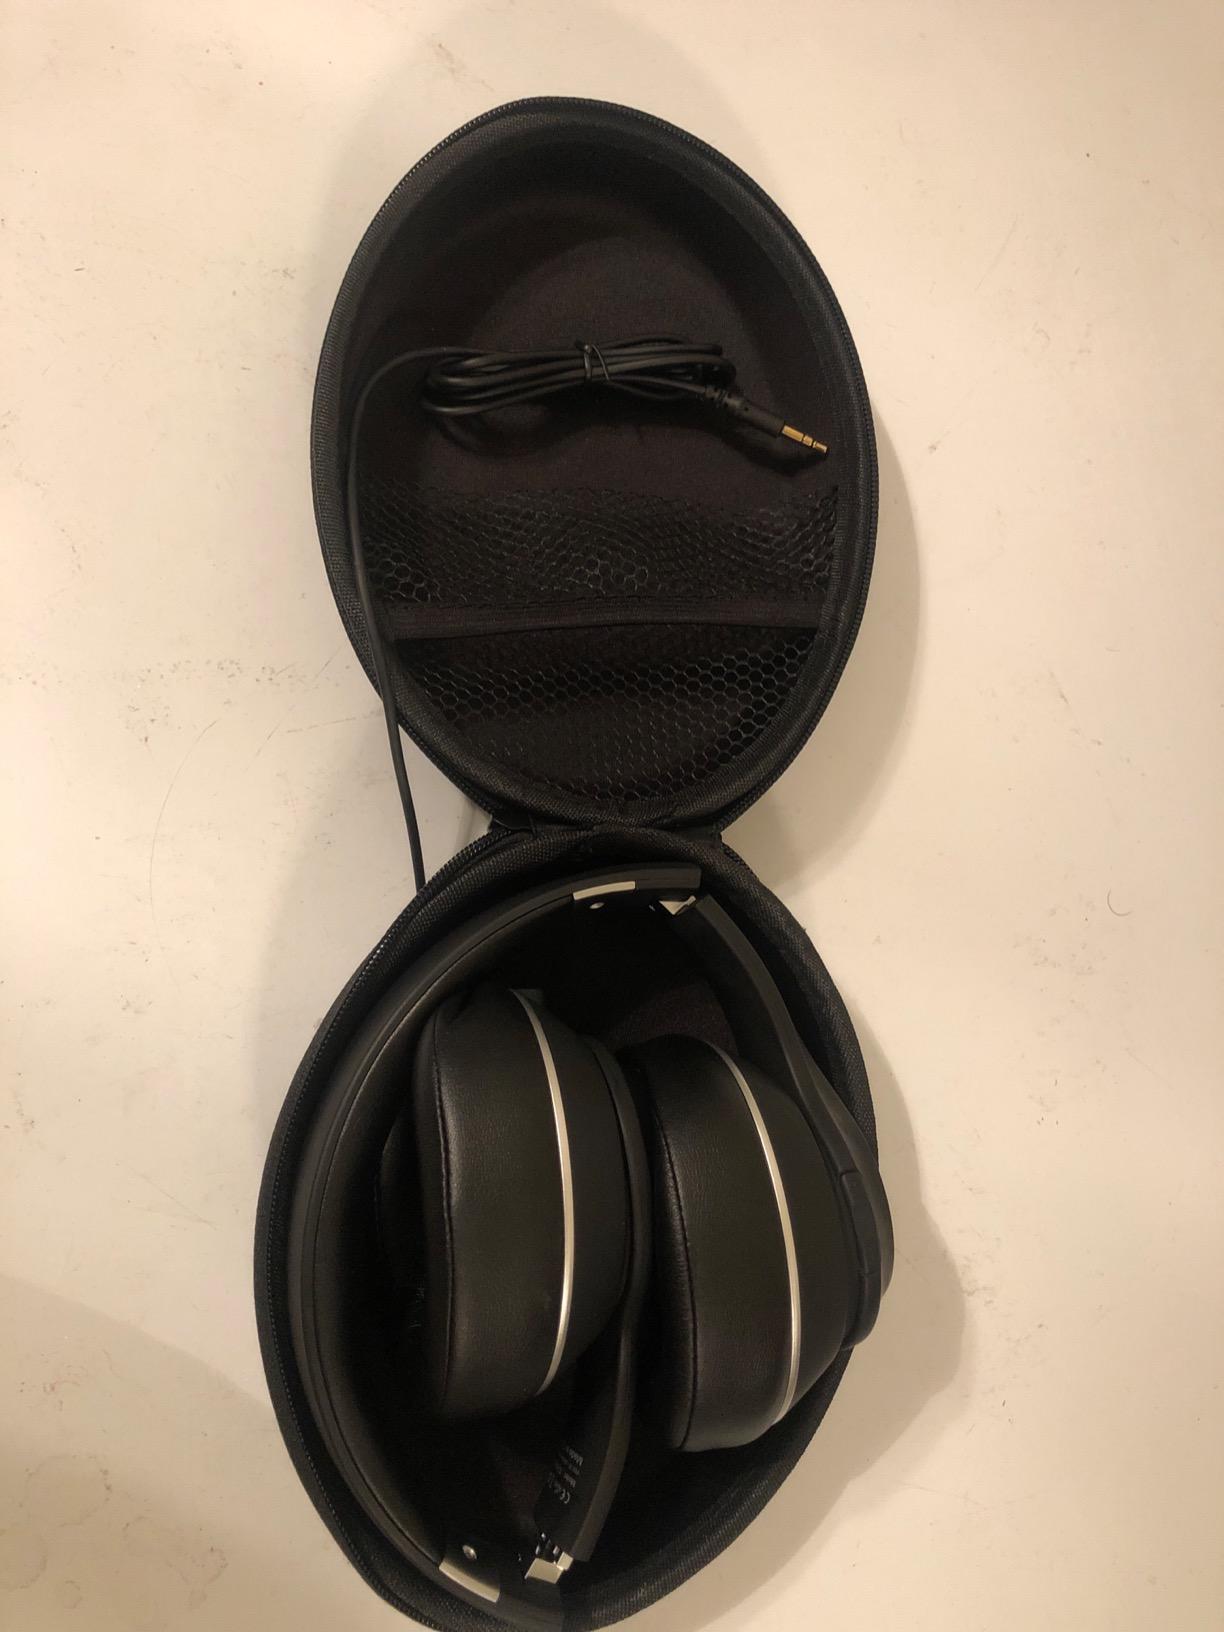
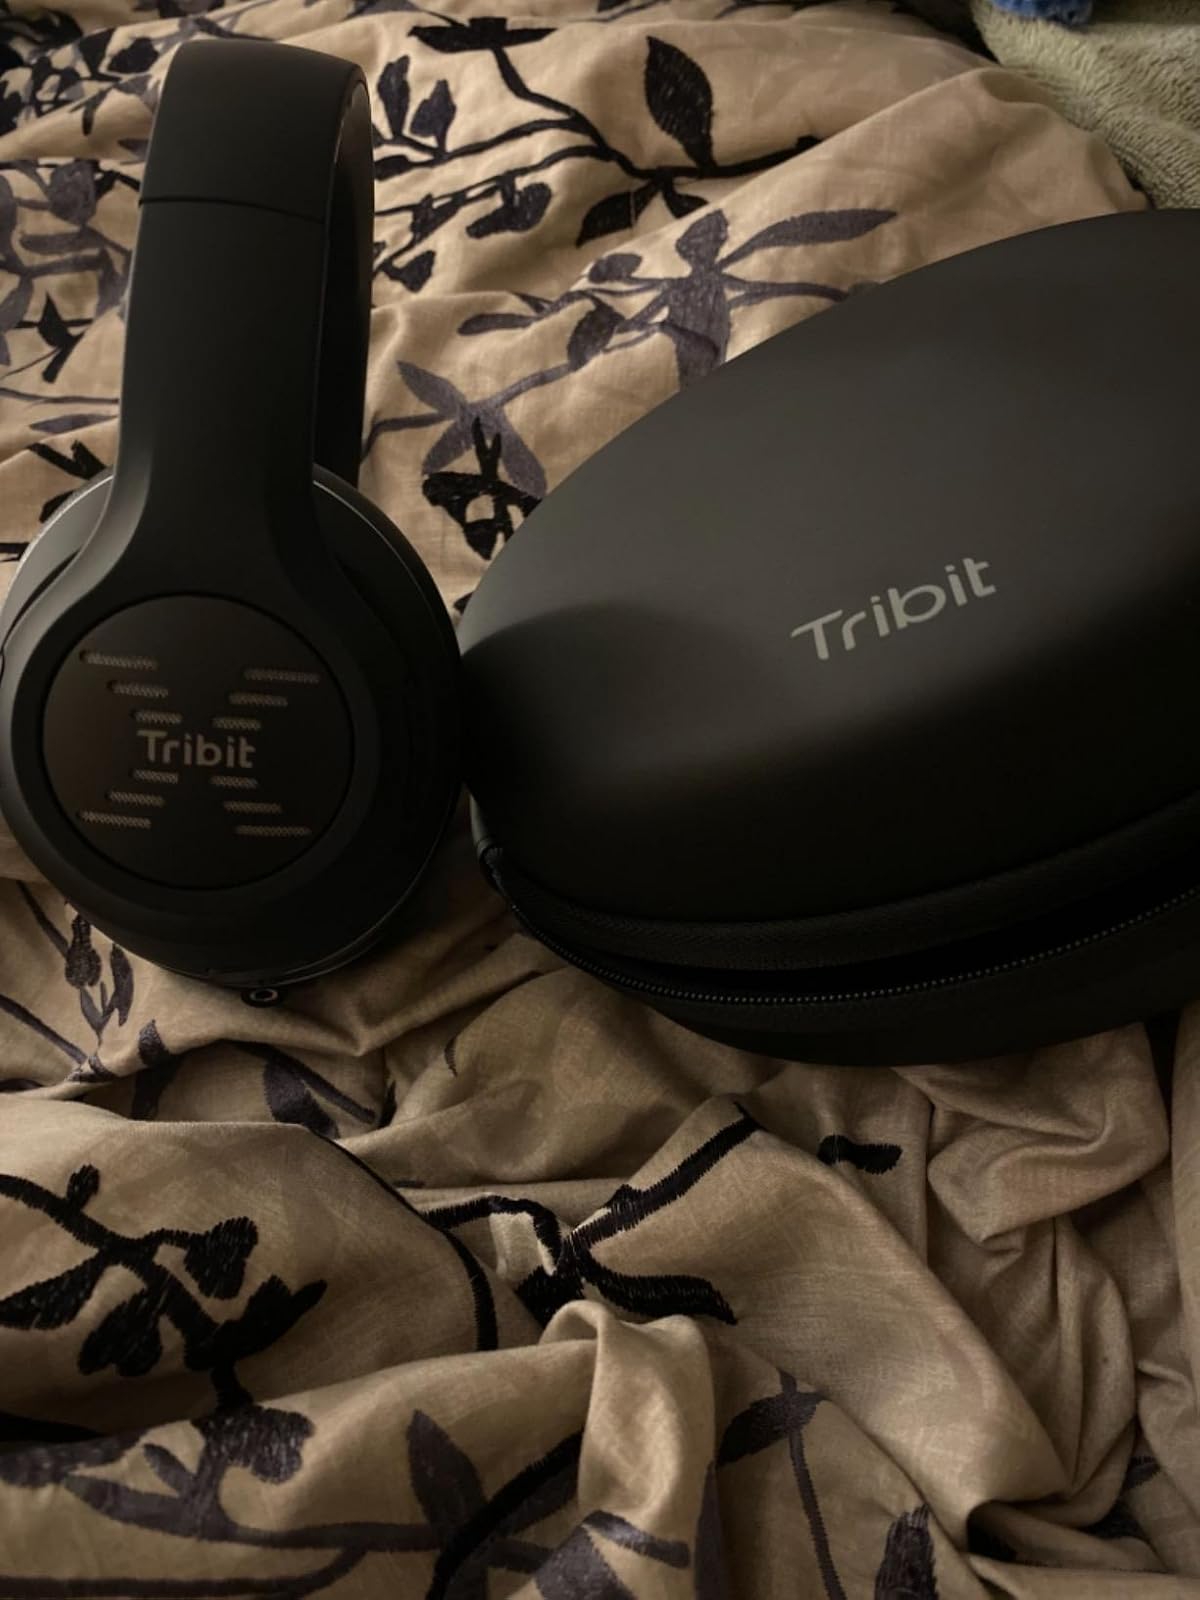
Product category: headphones
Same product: yes